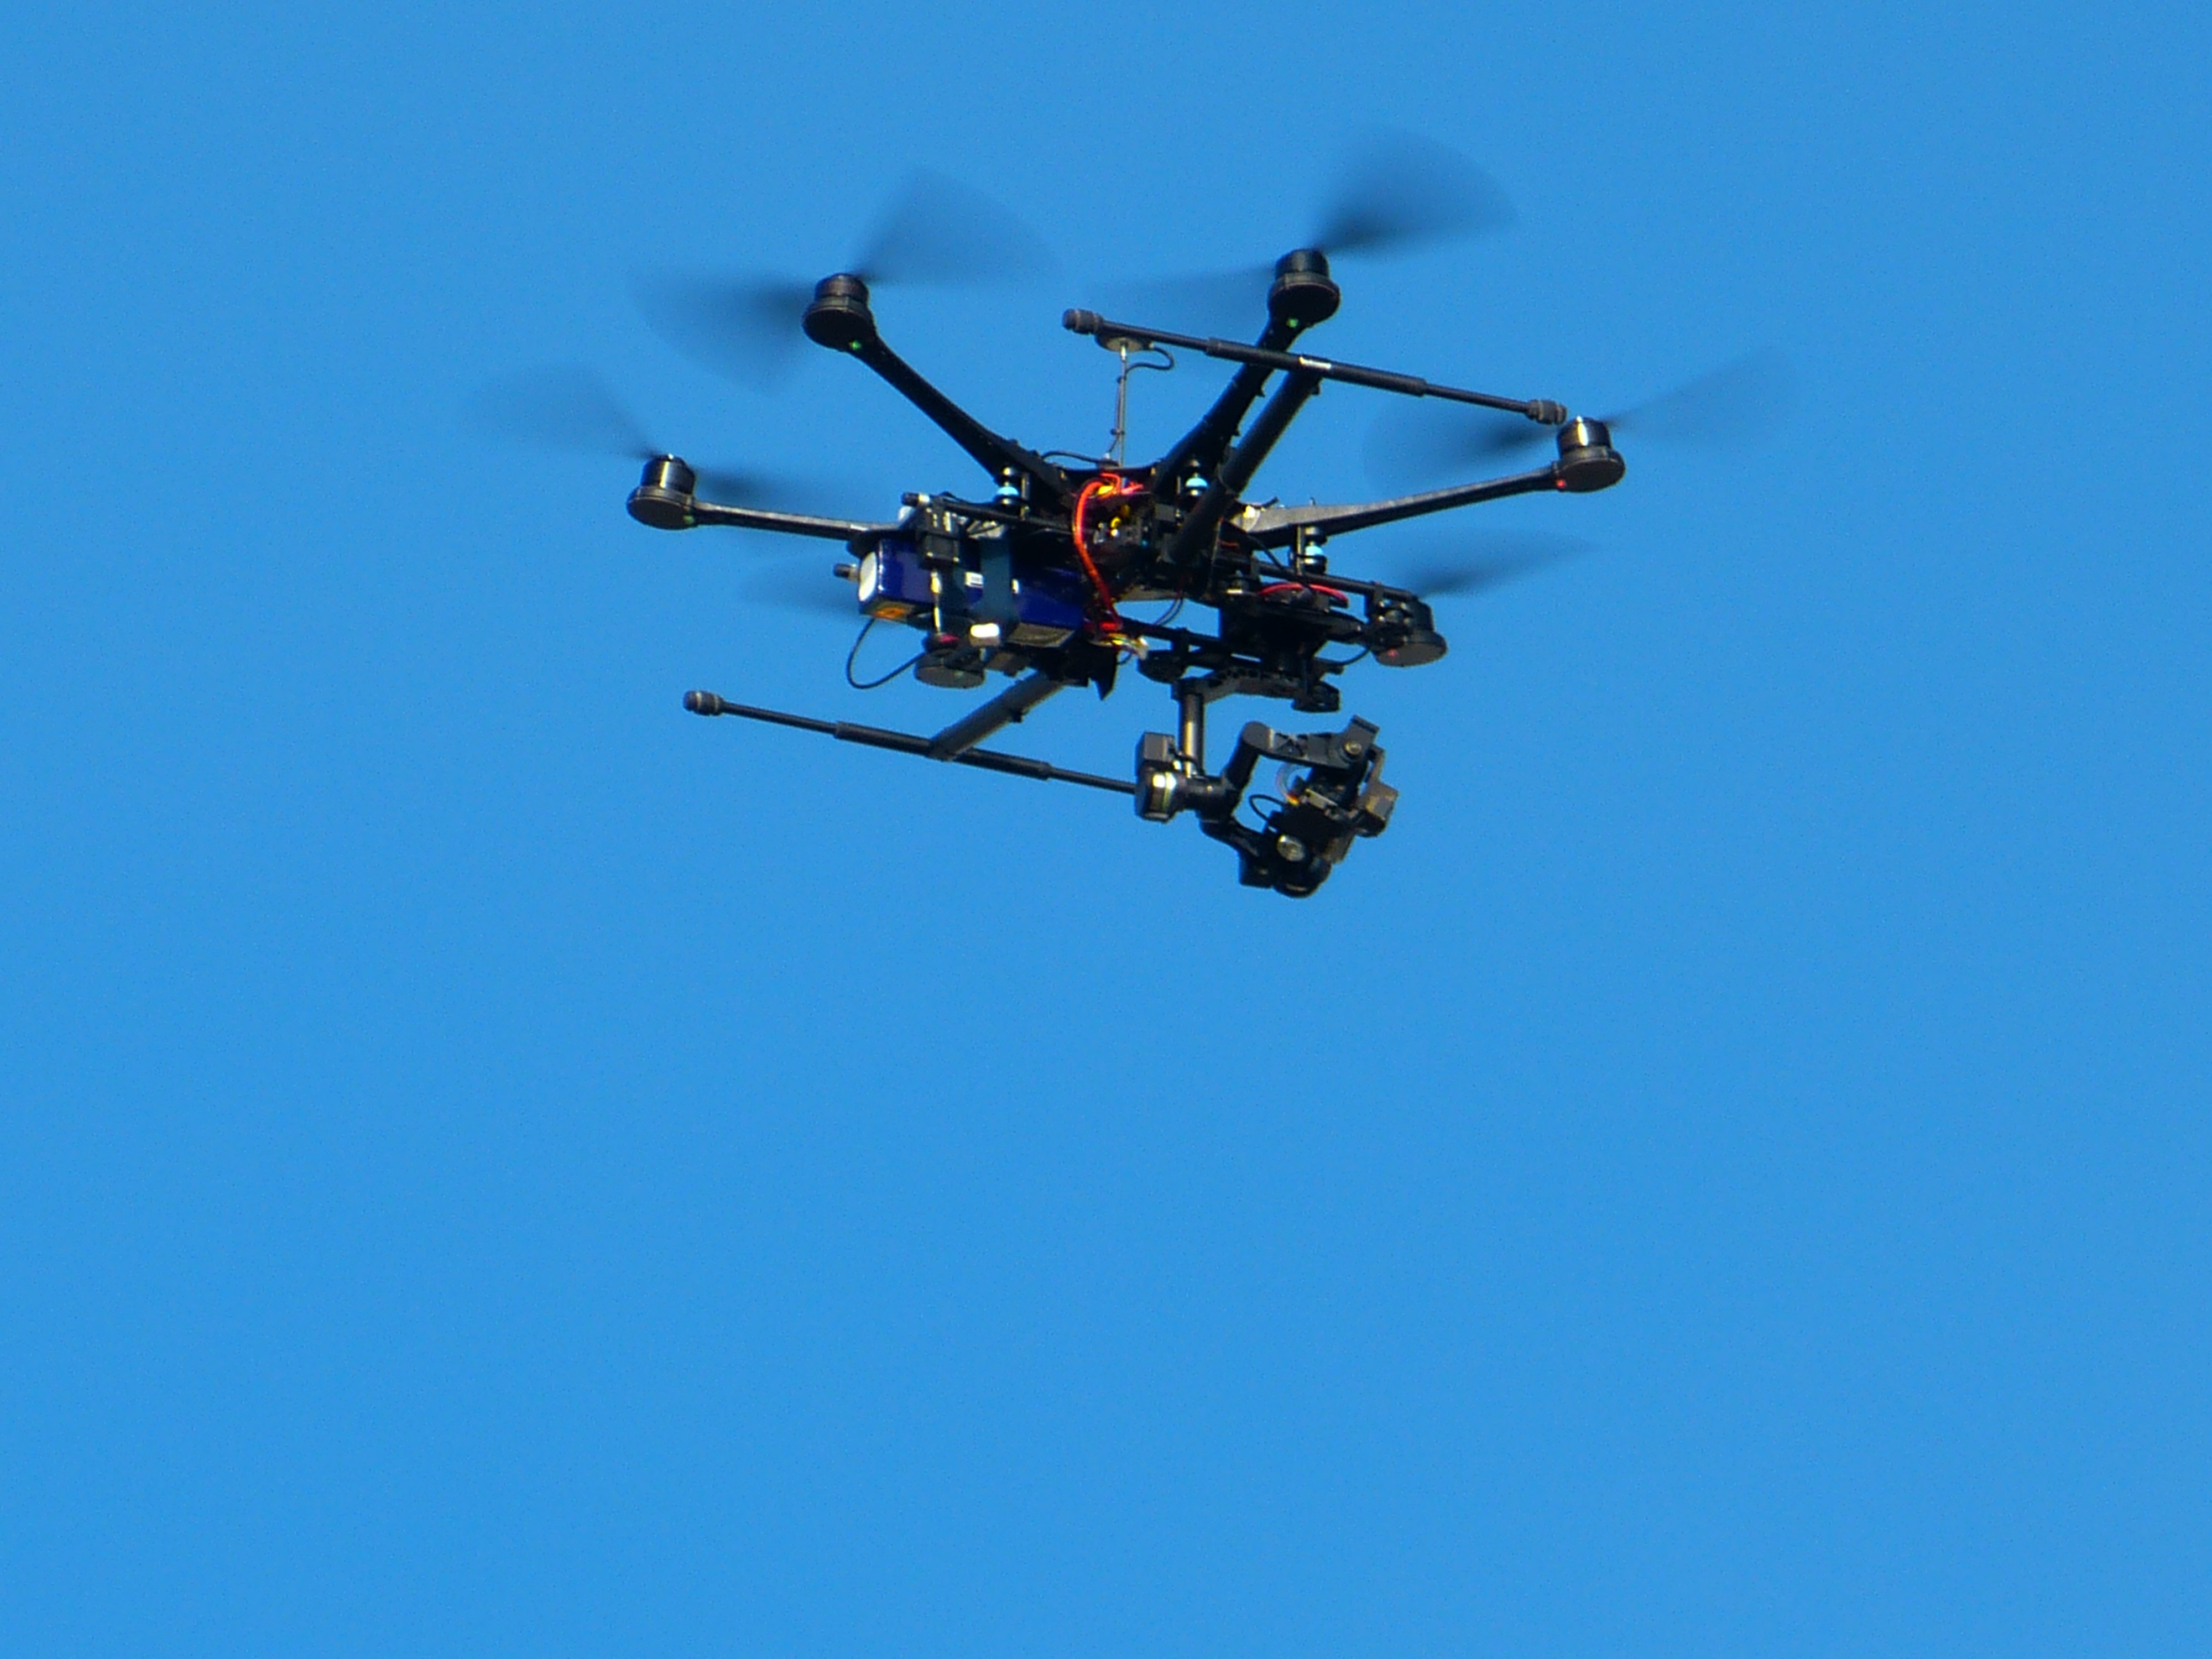
wing, camera, fly, airplane, aircraft, vehicle, aviation, flight, helicopter, security, drone, protection, quadcopter, rotorcraft, surveillance camera, air show, air force, camera helicopter, aerobatics, air monitoring, atmosphere of earth, aircraft engine, general aviation, helicopter rotor, military helicopter, hexacopter, watch overview